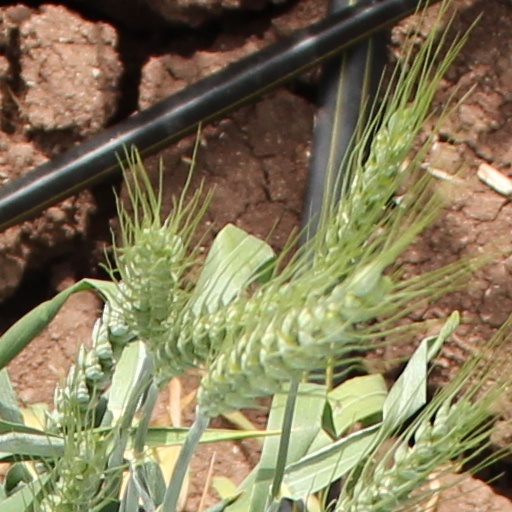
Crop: wheat